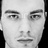
Emotion: neutral